Ipimorpha subtusa

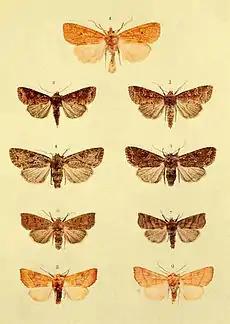
"Ipimorpha subtusa" and other Noctuidae

The wingspan is 27–30 mm. The length of the forewings is 14–16 mm. Forewing with outcurved termen. Forewing olive grey-brown; inner and outer lines outwards directed, the inner straight, the outer slightly curved, pale yellow; the costal edge also yellow; the median shade obscure; the submarginal line faint, with a dark shade before it; the stigmata with pale margins; hindwing dark grey, with the fringe pale; the ab. "pallida" Tutt is a colourless pale grey form without any rufous or fuscous admixture.